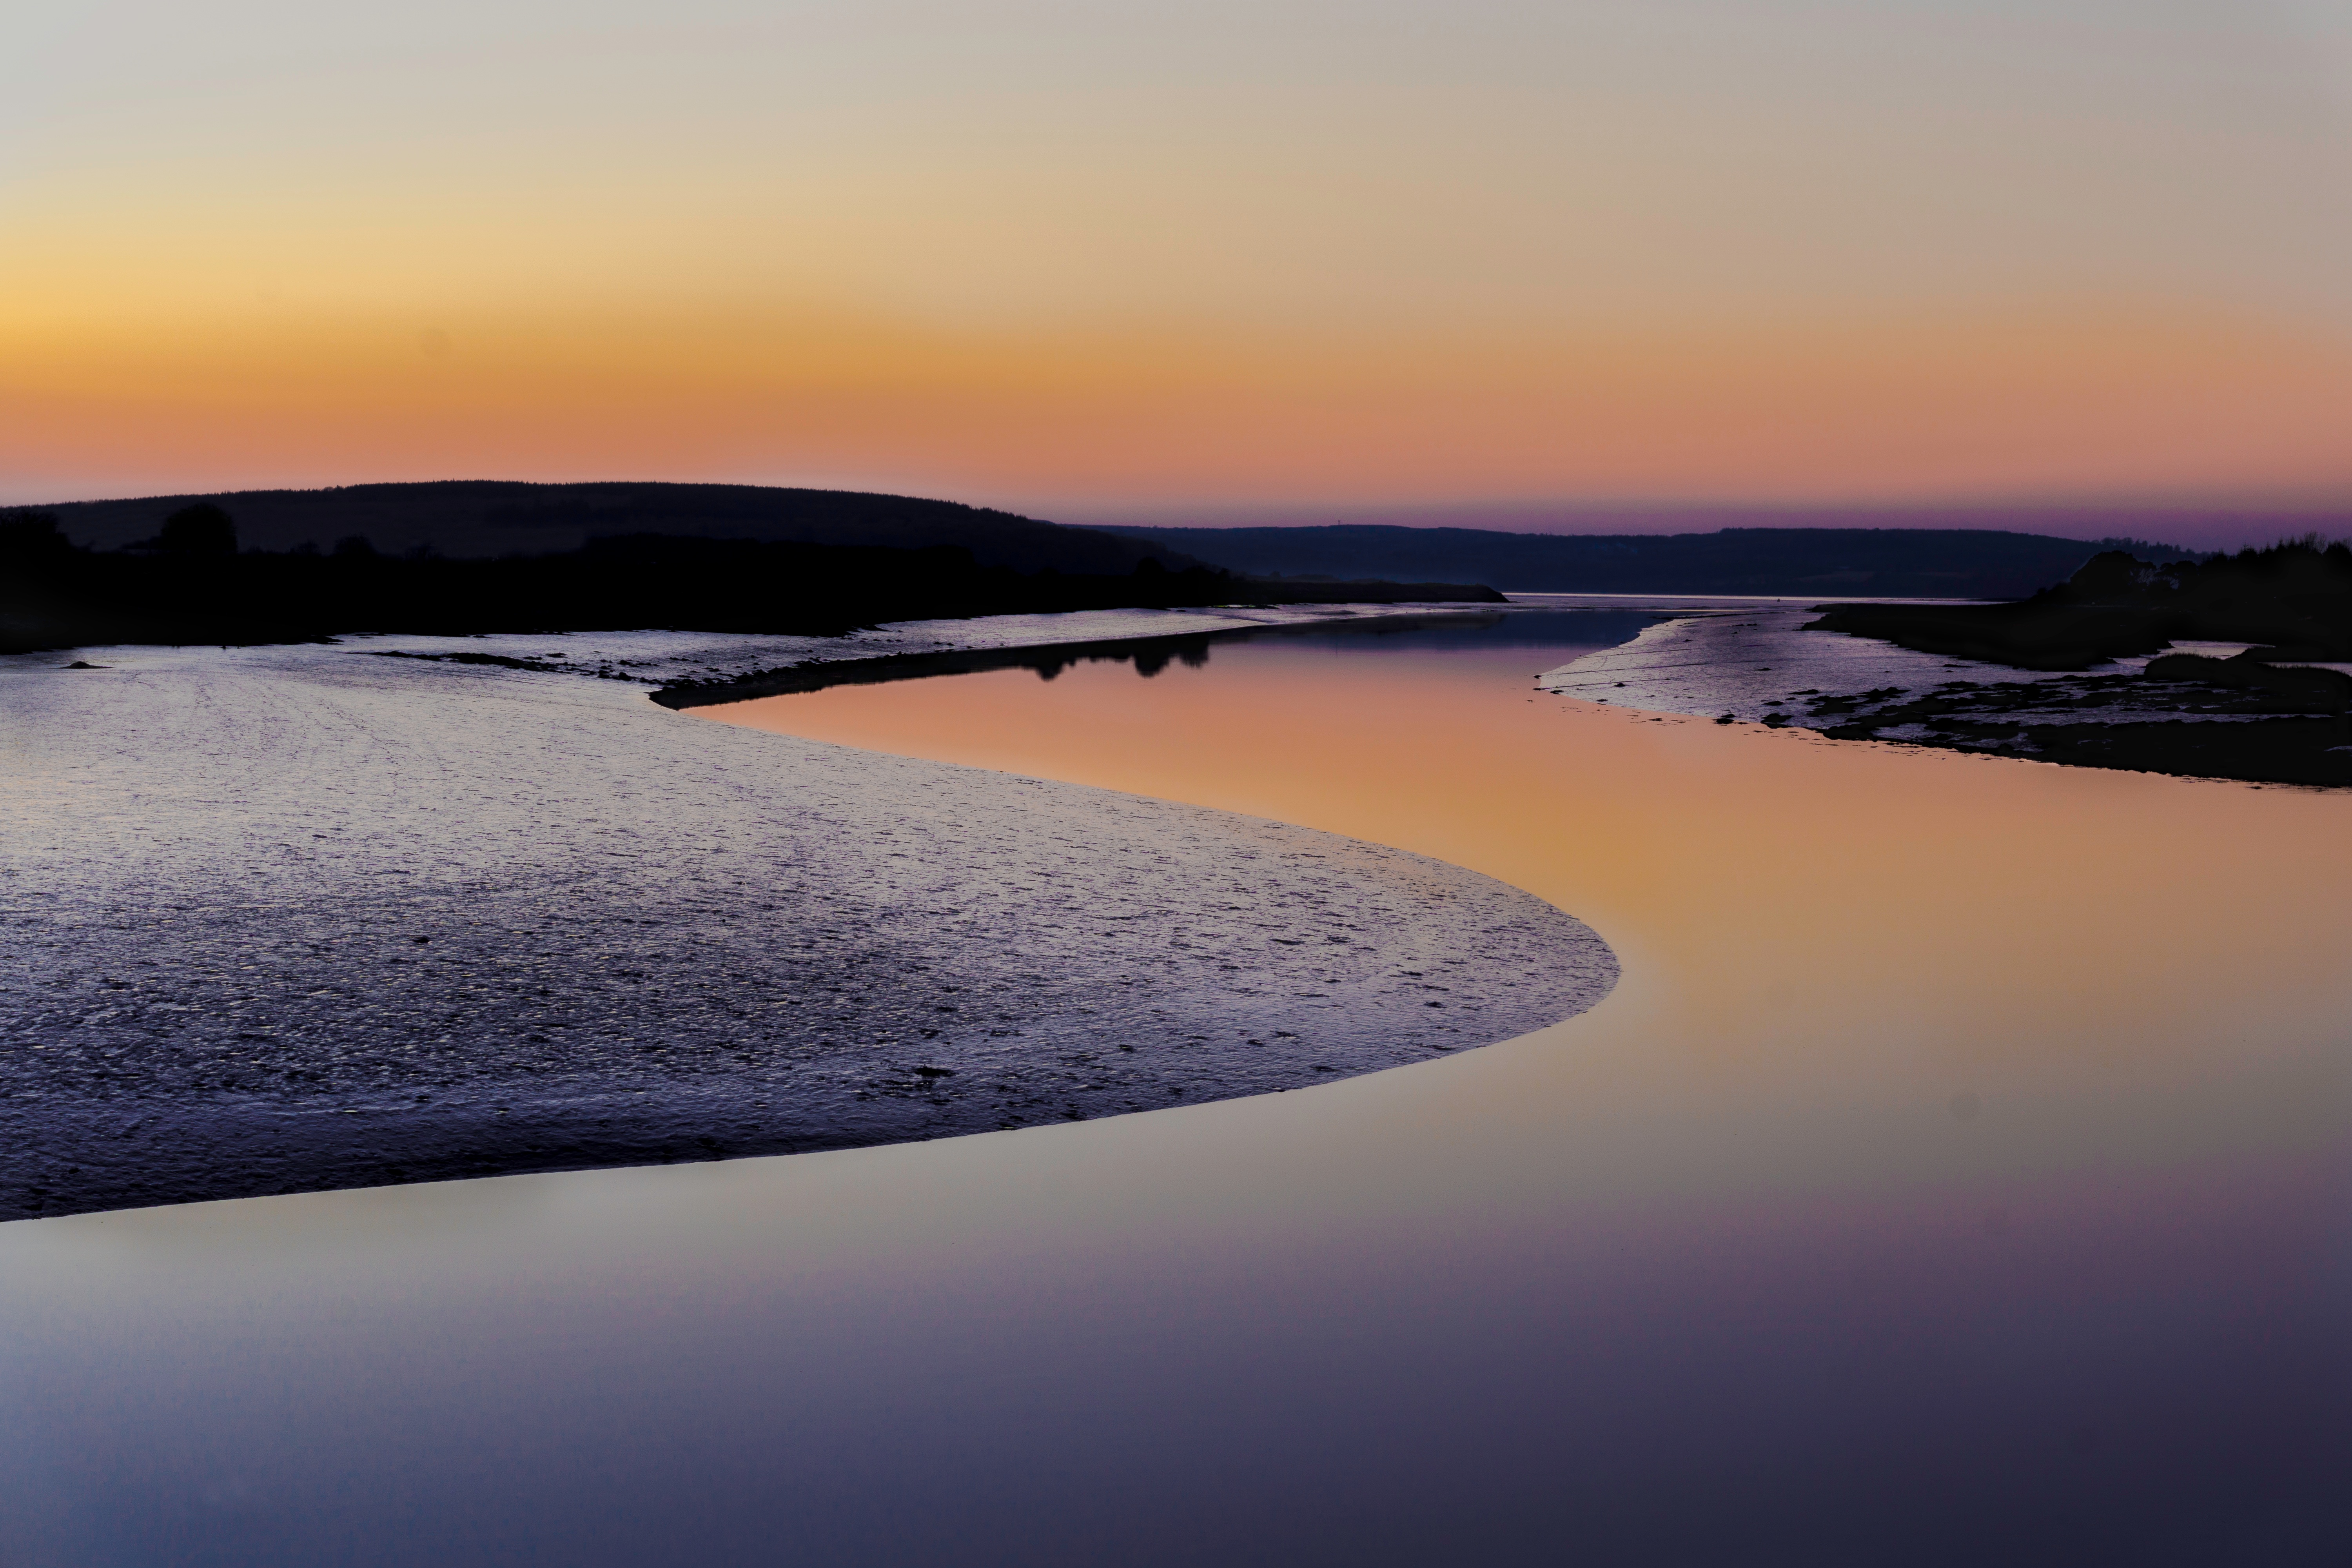
beach, sea, coast, sand, ocean, horizon, cloud, sunrise, sunset, sunlight, morning, shore, wave, lake, dawn, atmosphere, dusk, evening, reflection, bay, reservoir, arctic, body of water, loch, atmospheric phenomenon, wind wave